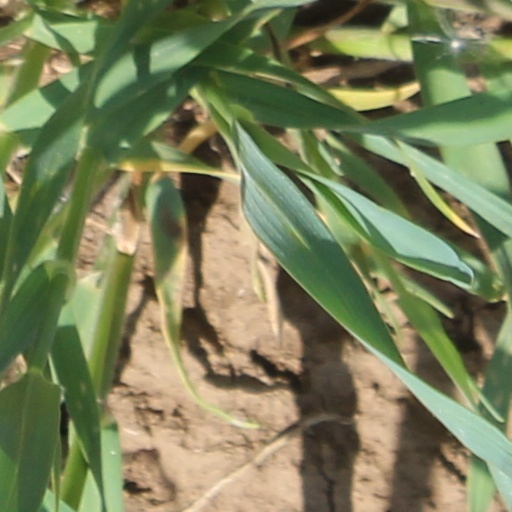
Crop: wheat